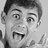
Emotion: happy